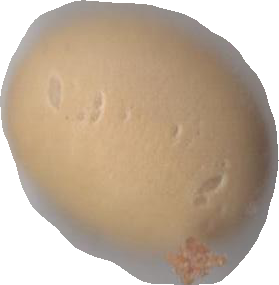
Variety: Dega